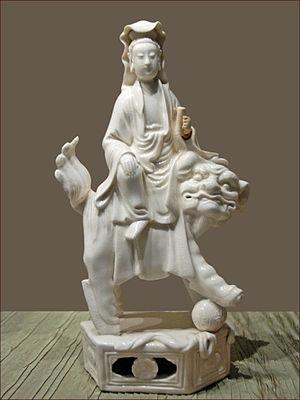
La Ca' Pesaro est un imposant palais baroque de marbre faisant face au Grand Canal de Venise.